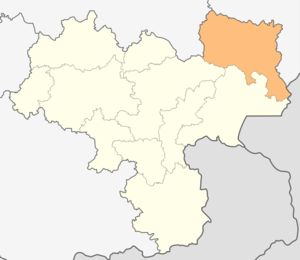
La commune de Topolovgrad est située dans le sud-est de la Bulgarie.